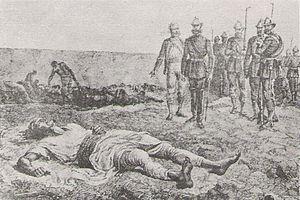
Téwodros II, 1818 - 13 avril 1868, né Kassa Hailou, est un militaire et un homme politique éthiopien, negusse negest du 11 février 1855 jusqu'à sa mort. Il est également connu sous son nom de cavalier Abba Tateq. En raison de ses exploits militaires, Téwodros est aussi surnommé Meysaw.